11eyes: Tsumi to Batsu to Aganai no Shōjo

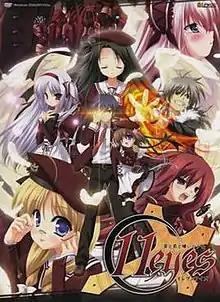
Cover of the visual novel

, known simply as 11eyes in its anime adaptation, is a Japanese adult visual novel developed and published by Lass first released on April 25, 2008, for a Microsoft Windows PC as a DVD; "11 eyes" is Lass' fourth game. A port playable on the Xbox 360 entitled "11eyes CrossOver" was released on April 2, 2009, published by 5pb. A manga adaptation illustrated by Naoto Ayano began serialization in the October 2009 issue of Kadokawa Shoten's "Comp Ace" magazine. An anime television series adaptation by Doga Kobo aired in Japan from October to December 2009. A fan disc for Windows entitled "11eyes -Resona Forma-" was planned for release at Fall 2010. The anime has been licensed in North America by Sentai Filmworks; distributor Section23 Films announced that it would release the complete box set on January 11, 2011.